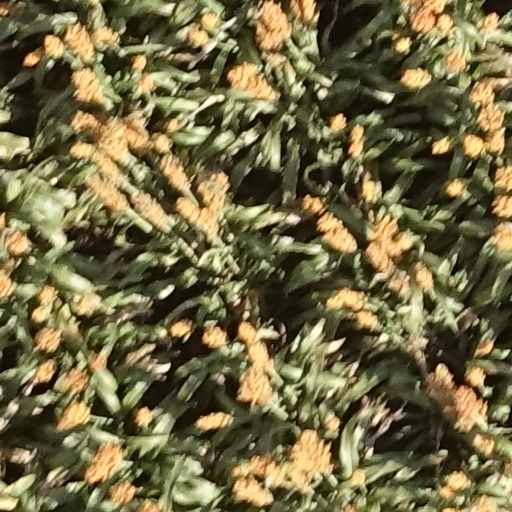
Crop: sorghum